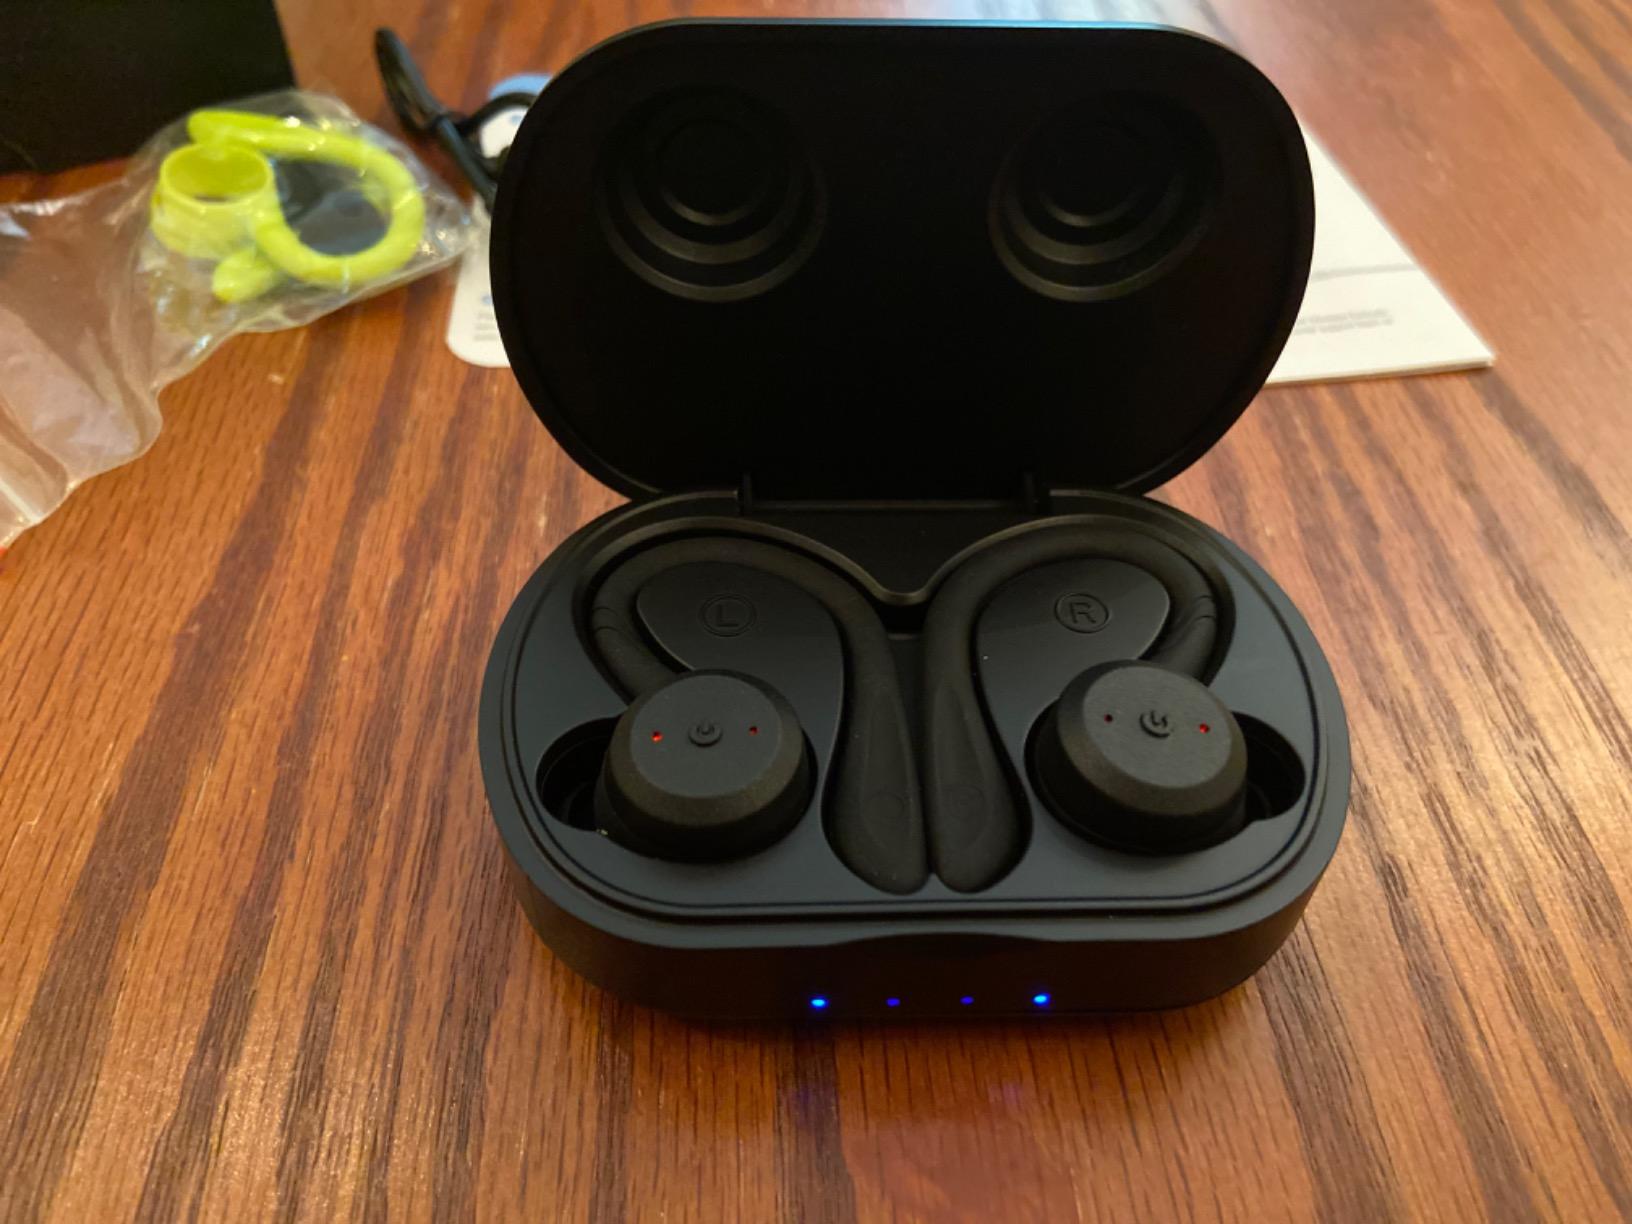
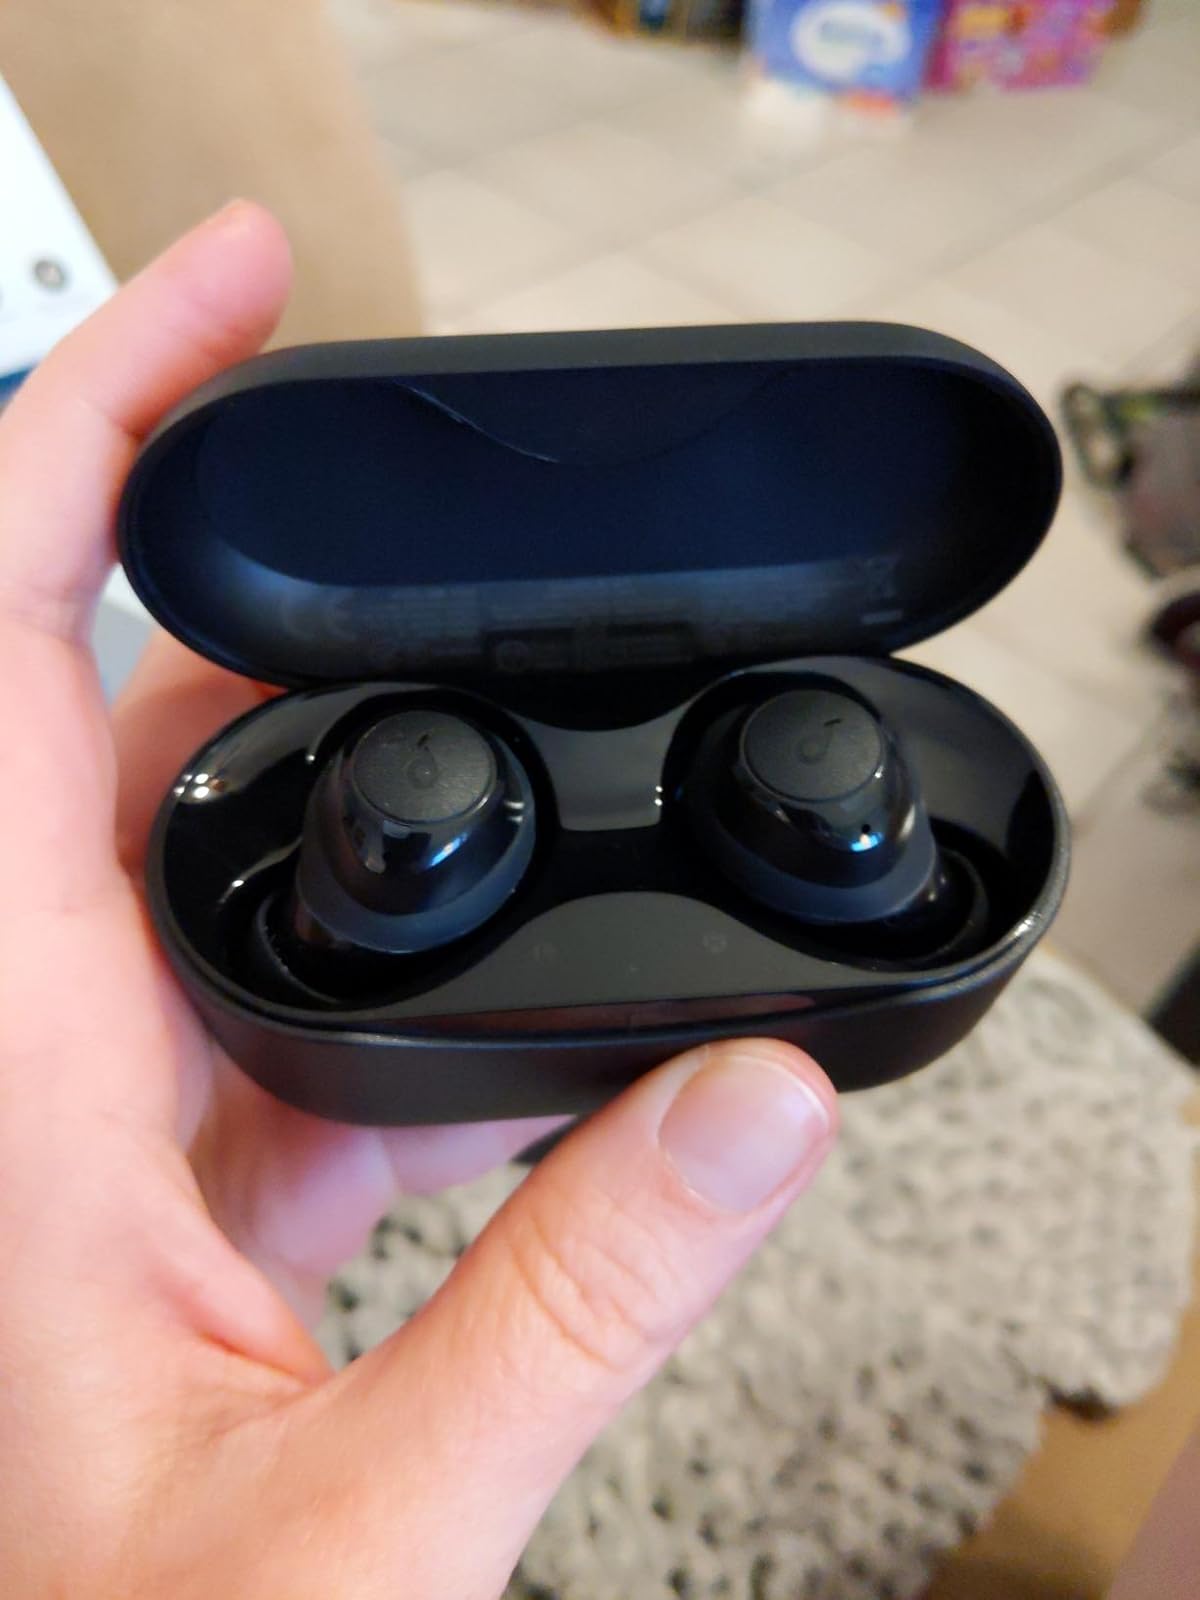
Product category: earbuds
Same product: no